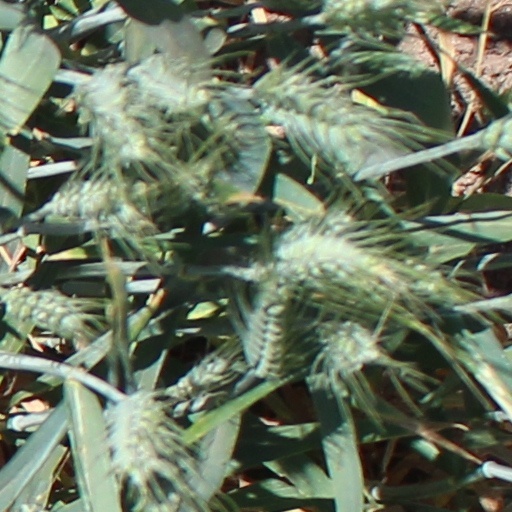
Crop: wheat